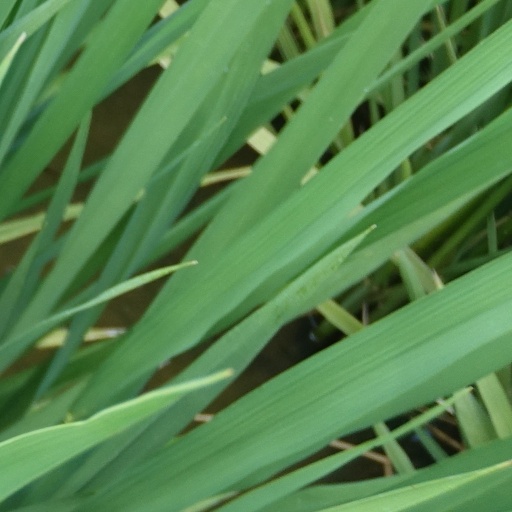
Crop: rice